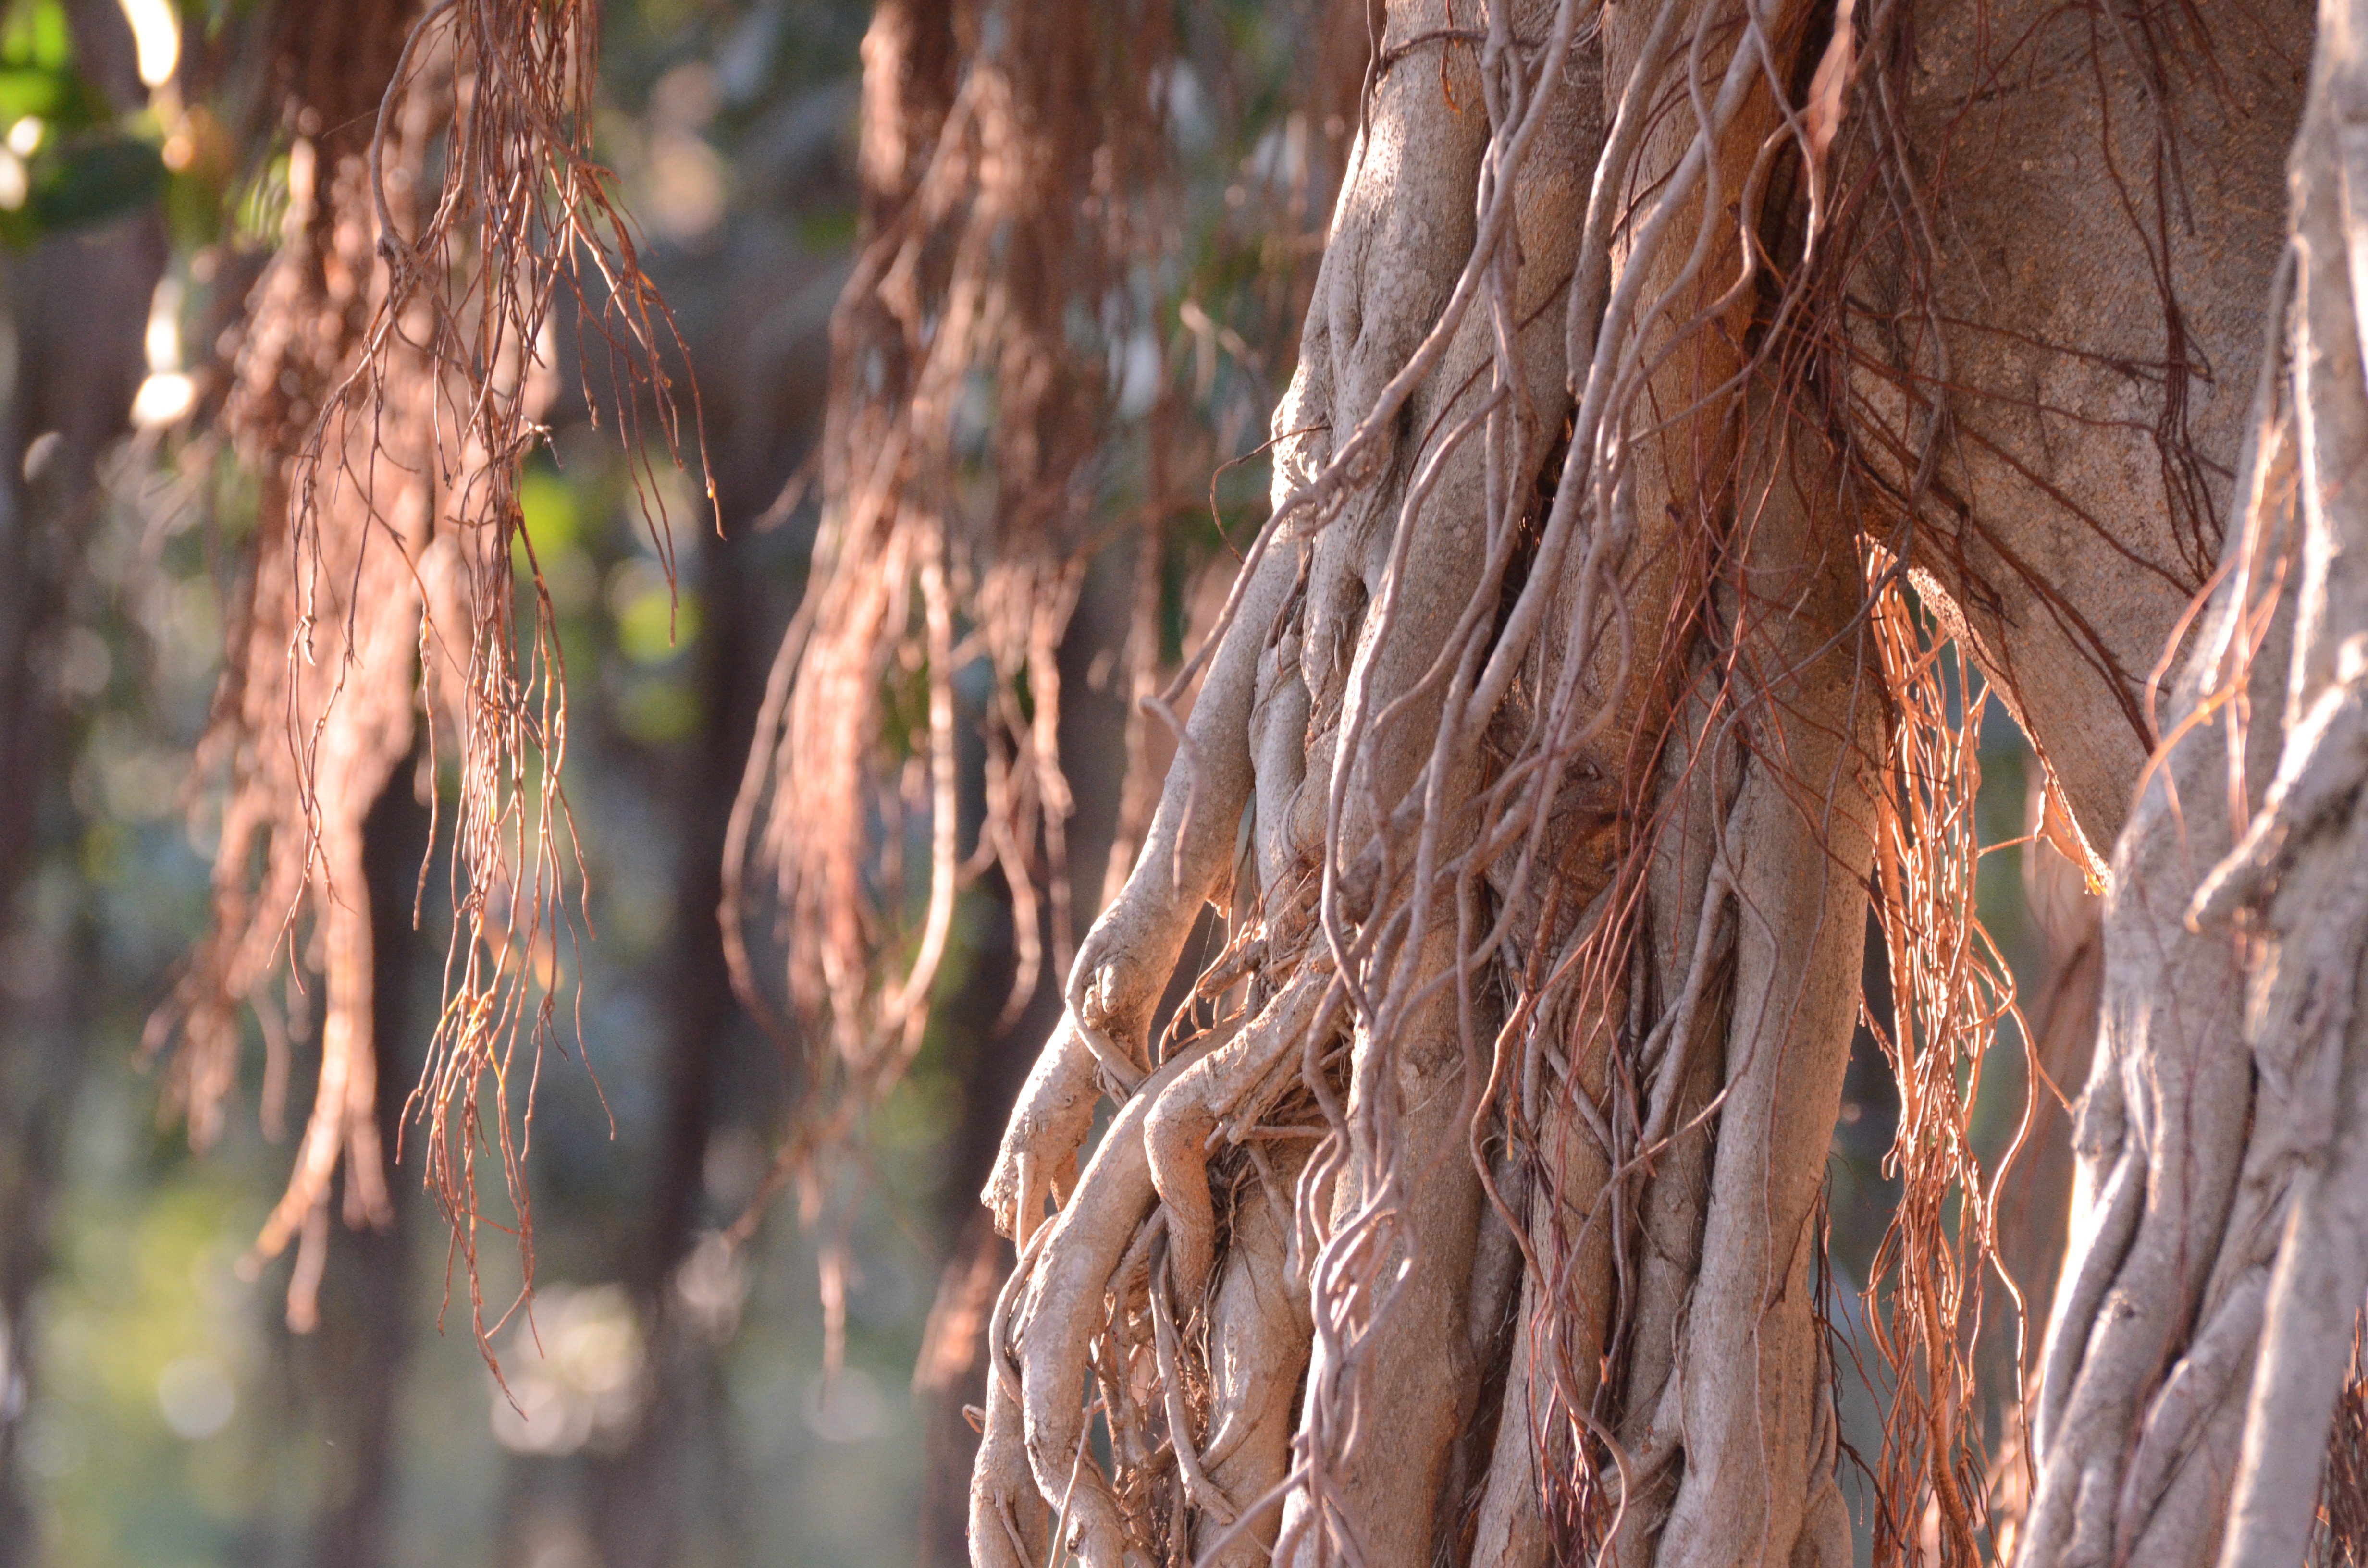
tree, nature, forest, branch, plant, wood, sunlight, leaf, flower, trunk, autumn, brown, season, twig, root, close up, grass family, plant stem, woody plant